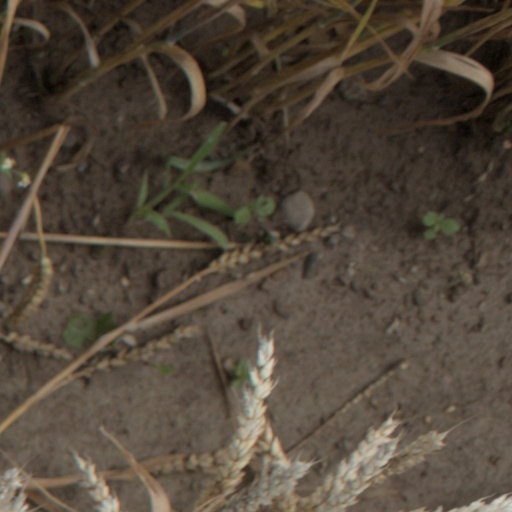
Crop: wheat